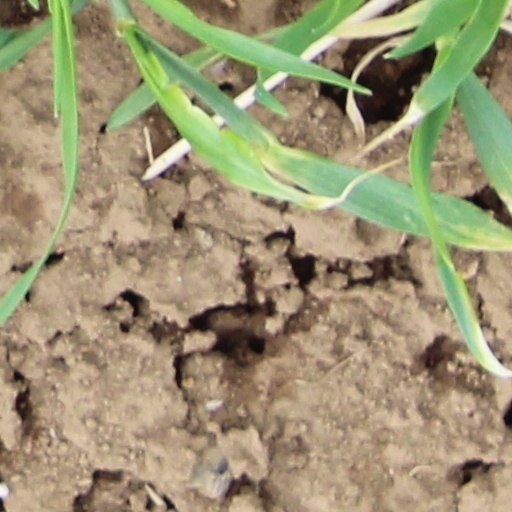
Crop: wheat